Sky position (RA, Dec in degrees): 310.4, 0.5121
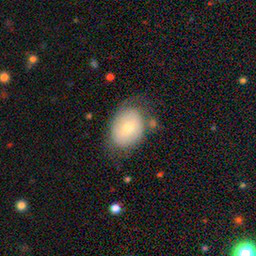
Galaxy morphology: Unbarred Loose Spiral Galaxies